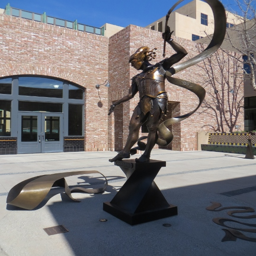
in a plaza across the street is this sculpture , entitled .